Buzz Aldrin's Race Into Space

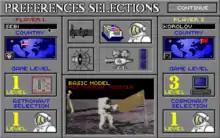
Screenshot of the game's selection screen (v1.1.0.2 Pandora version).

After the 2005 bankruptcy of publisher Interplay, the developers released the game's source code and content under a GPL license, and the game's music as freeware. The resulting project, now called "Race Into Space", is hosted on GitHub. The game has now been ported to modern operating systems and additional platforms (for instance Pandora), with some improvements over the original.